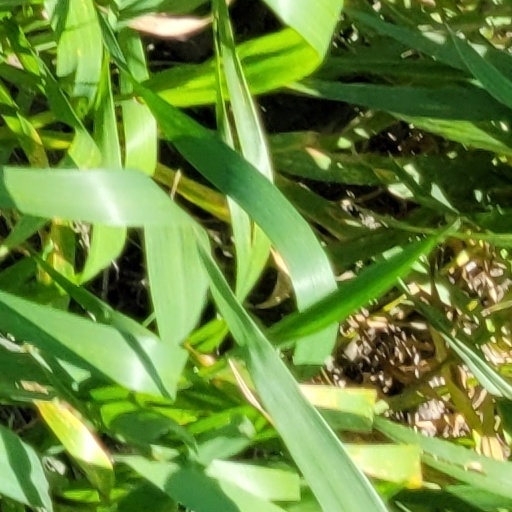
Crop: wheat